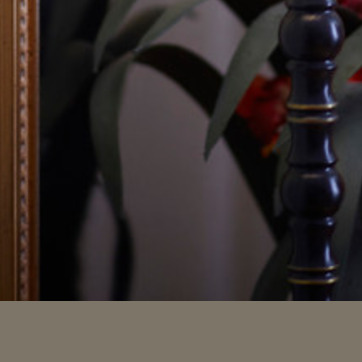
Material: mirror